List of birds of Panama

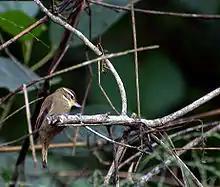
Plain xenops, an active forager in forest and woodland.

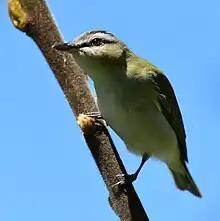
Red-eyed vireo passes through in large numbers on migration.

Ovenbirds comprise a large family of small sub-oscine passerine bird species found in Central and South America. They are a diverse group of insectivores which gets its name from the elaborate "oven-like" clay nests built by some species, although others build stick nests or nest in tunnels or clefts in rock. The woodcreepers are brownish birds which maintain an upright vertical posture supported by their stiff tail vanes. They feed mainly on insects taken from tree trunks.